It's a Big Country

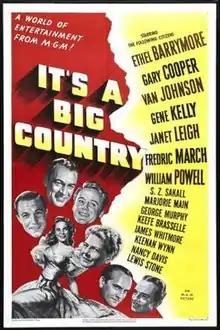
Theatrical release poster

It's a Big Country: An American Anthology is a 1951 American anthology film consisting of eight segments by seven directors: Richard Thorpe, John Sturges, Charles Vidor, Don Weis, Clarence Brown, William A. Wellman and Don Hartman.